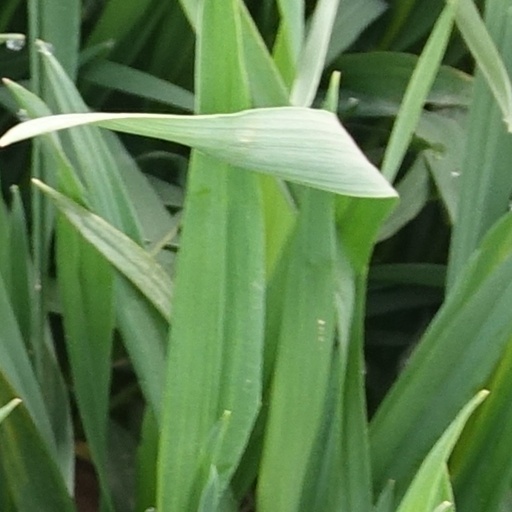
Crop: wheat